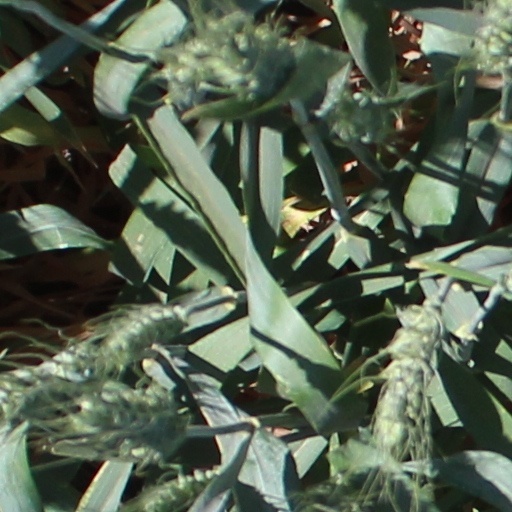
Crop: wheat